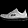
Label: Sneaker